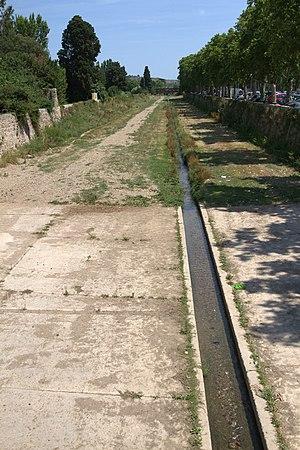
La Peyne à Pézenas.
La Peyne est une rivière française du département de l'Hérault, en région Occitanie, et un affluent du fleuve l'Hérault.